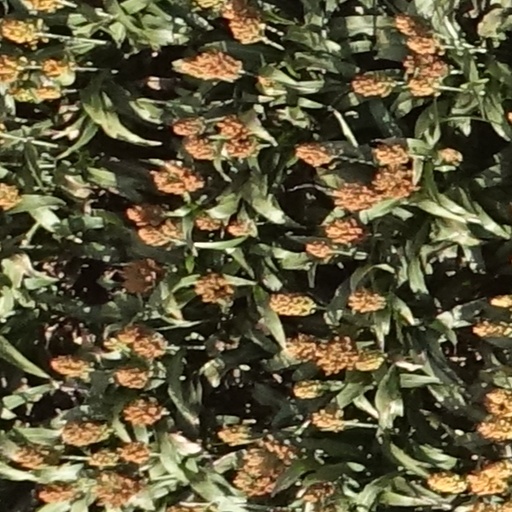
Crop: sorghum